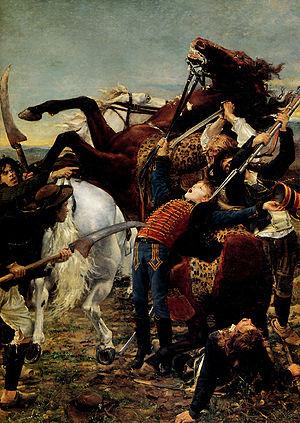
Mort de Bara en 1793
Les colonnes infernales est le nom donné à des colonnes incendiaires ayant opéré de janvier à mai 1794 sous le commandement du général républicain Turreau lors de la guerre de Vendée, et qui devaient détruire les derniers foyers insurrectionnels de la Vendée militaire.
François Joseph Bara, ou Barra, né le 30 juillet 1779 au château de Palaiseau, tué le 17 frimaire an II à Jallais, près de Cholet, est un jeune soldat républicain tué pendant la guerre de Vendée et dont le mythe révolutionnaire a fait un jeune tambour héroïque tombé sous les balles d'une multitude de royalistes en criant : « Vive la République ! » Bara est mort à l'âge de 14 ans.